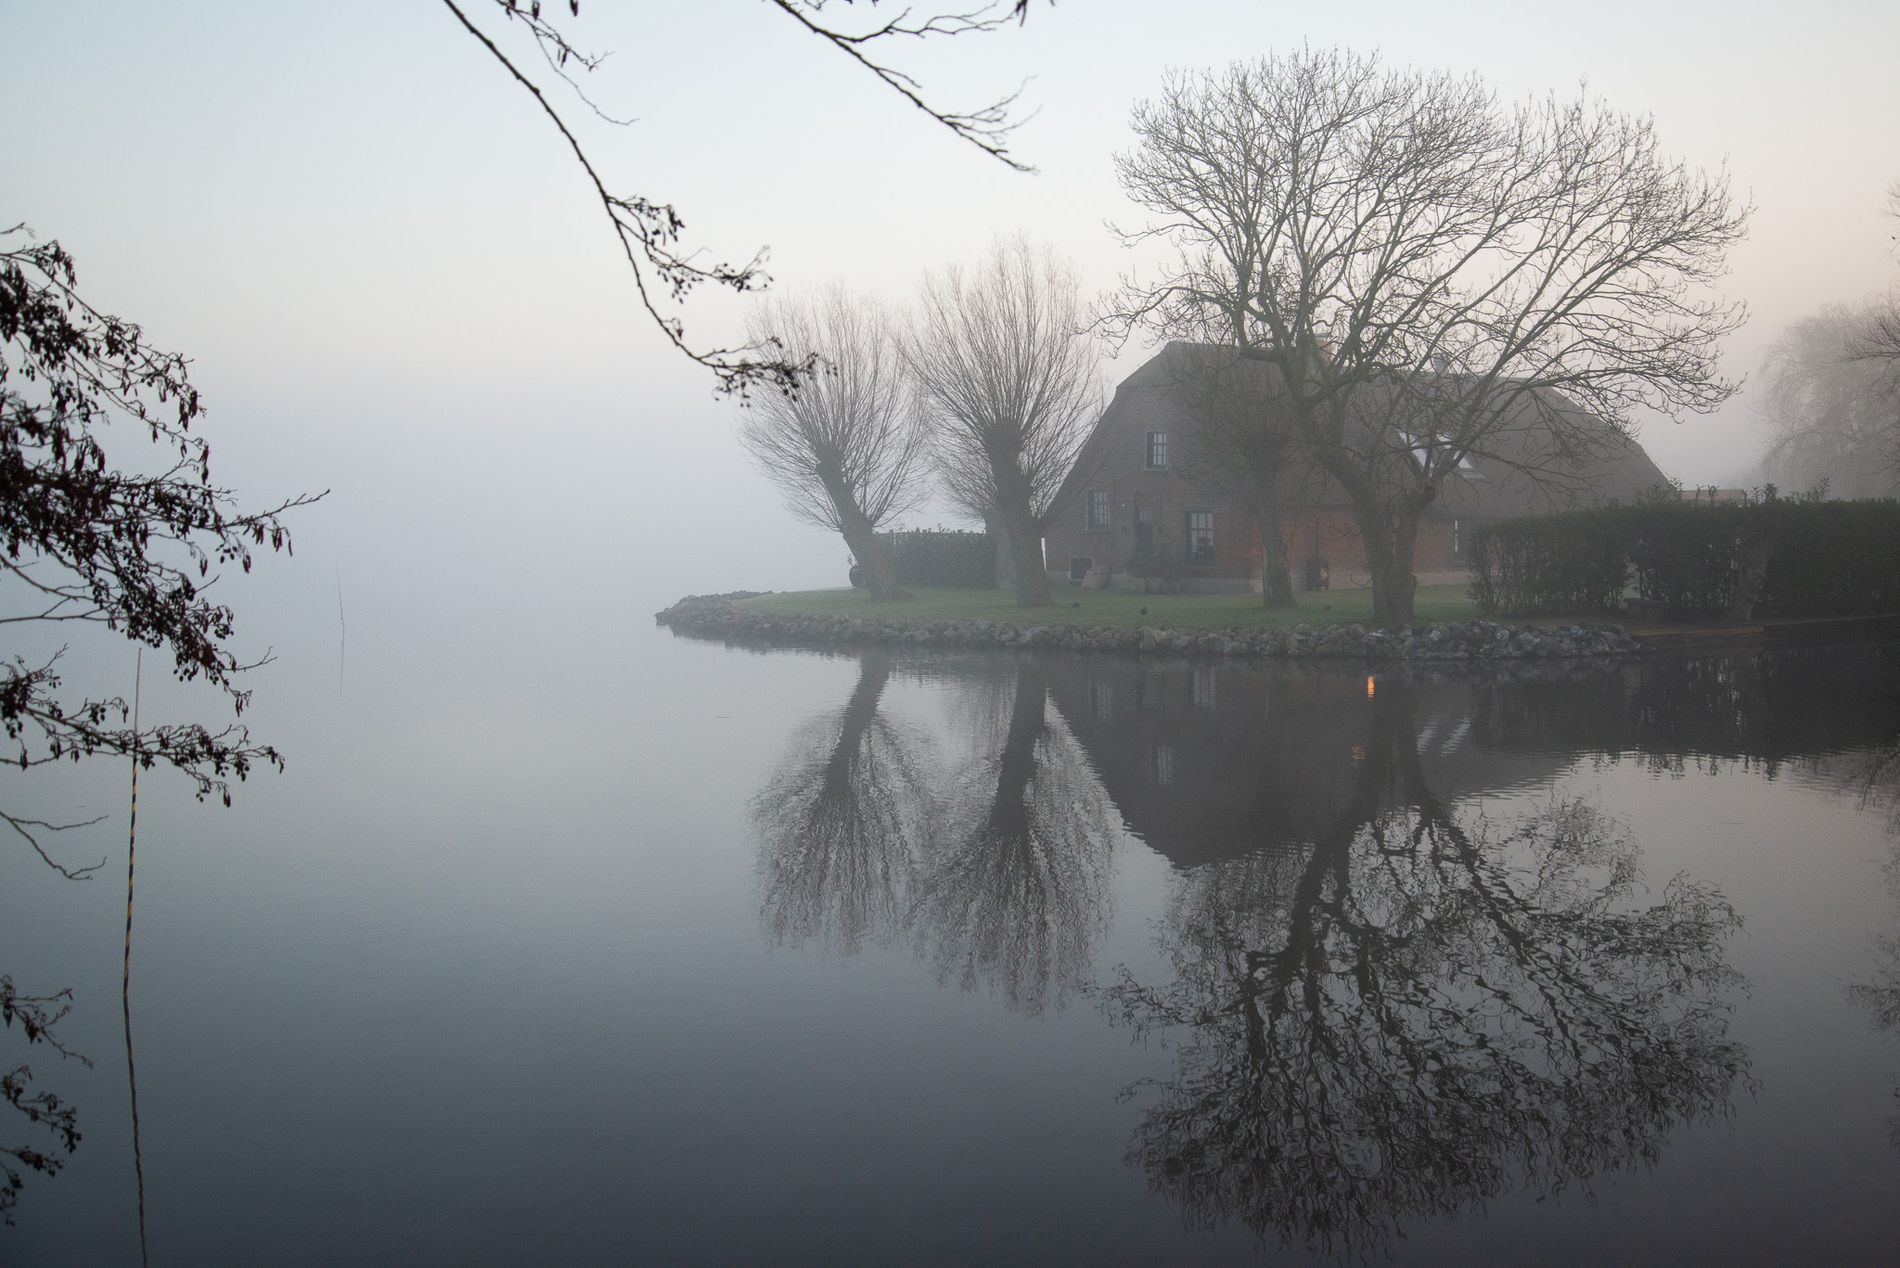
Foggy Lake House
A picture of a peaceful house sits by a still lake, surrounded by bare trees and gentle morning fog.
Captured from a little higher, the scene shows a peaceful lake reflecting naked trees and a cozy brick cottage. Soothed by the misty atmosphere, the colors are toned down to pale grays and greens, creating an air of silence, somnambulistic tranquility, and reflection.
Labels: Nature, Outdoors, Weather, Architecture, Building, Shelter, Pond, Water, Landscape, Scenery, Plant, Tree, Fog, Mist, Vegetation, Lake, Person, Grass, Castle, Fortress, Sky, Housing, Canal, Waterfront, Countryside, Hut, Rural, Land, Woodland, Grove, House, Branch, Window, Rock, Branches, Plants, Rocks, Windows, Trees
Camera: NIKON CORPORATION NIKON D800
Lens: 24.0-85.0 mm f/3.5-4.5, AF-S VR Zoom-Nikkor 24-85mm f/3.5-4.5G IF-ED
Aperture: F5.6
Exposure: 1/1000 sec
ISO: 1250
Focal length: 85.0 mm